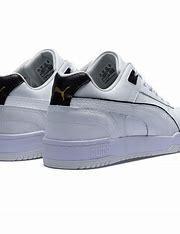
Brand: Puma
Model: RBD Game